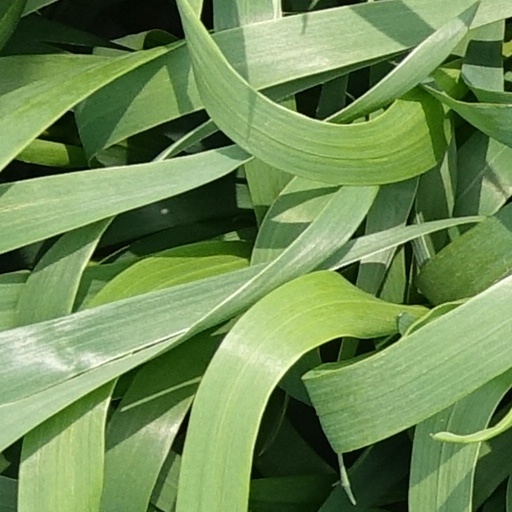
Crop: wheat